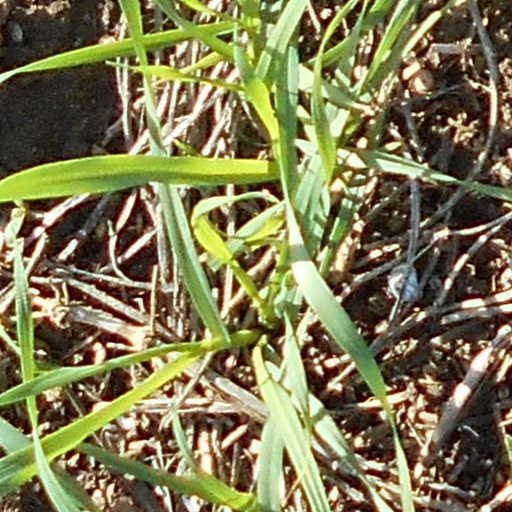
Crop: wheat